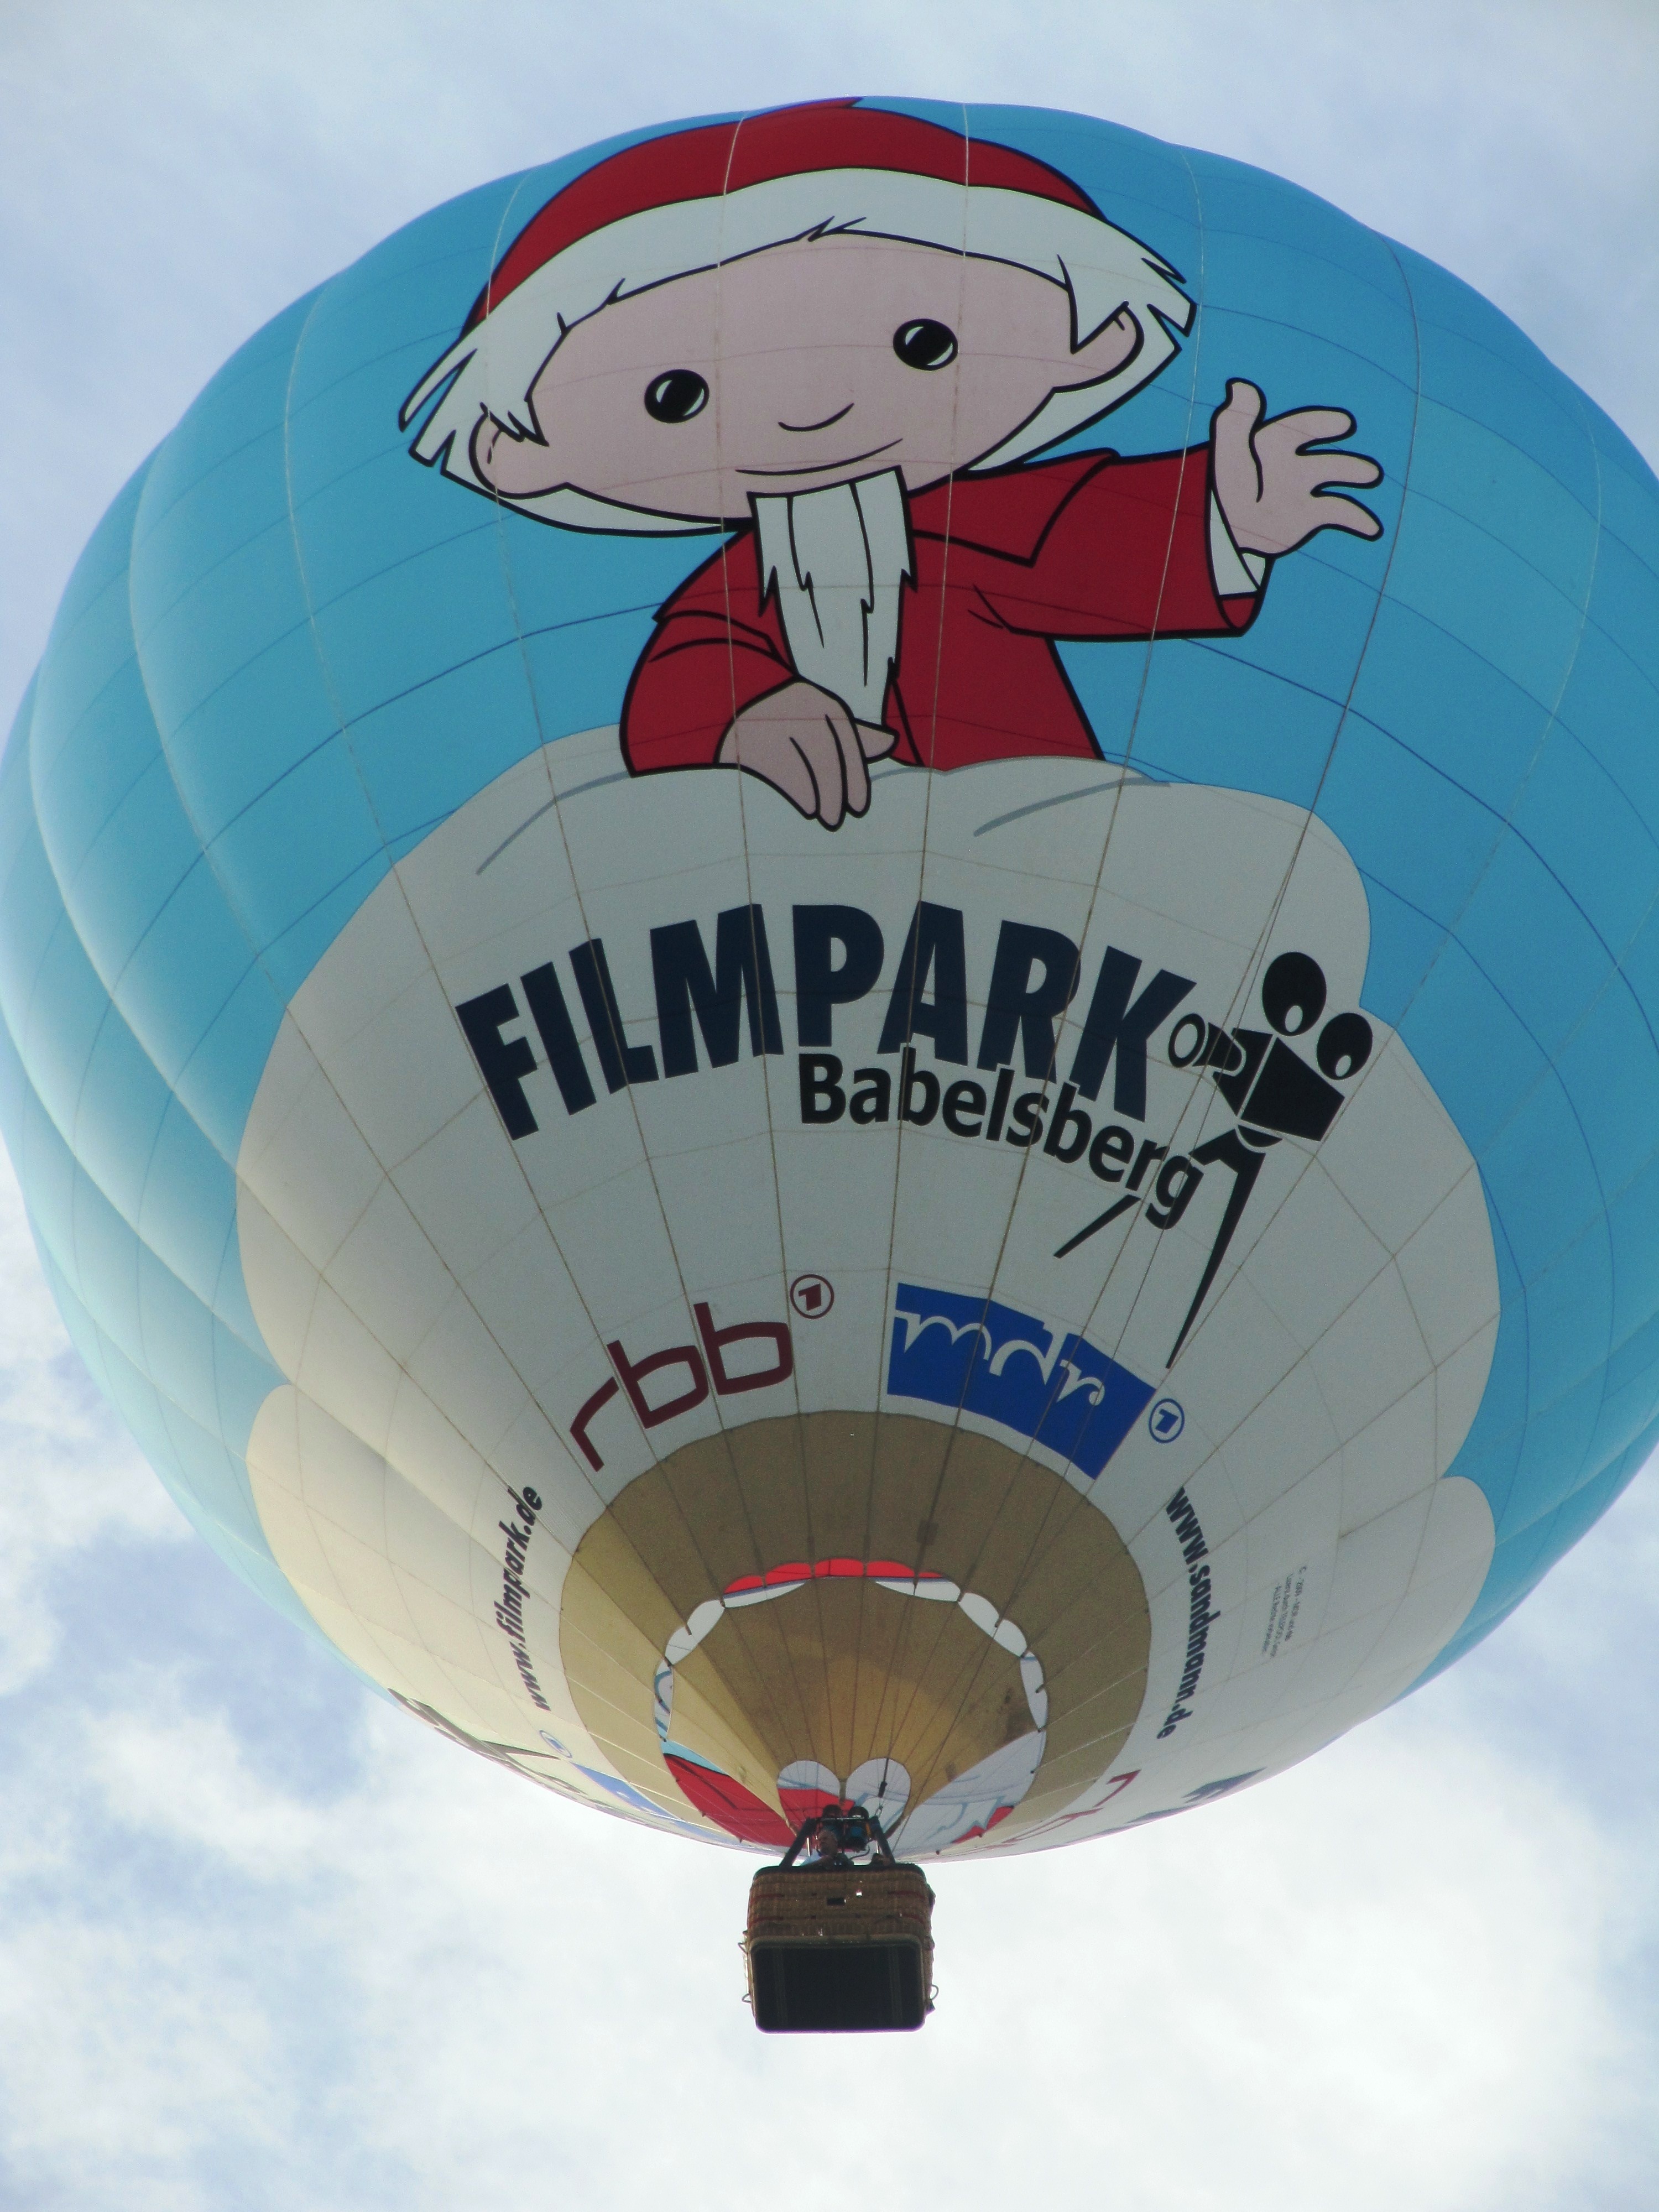
balloon, hot air balloon, aircraft, vehicle, toy, circle, illustration, ball, ballooning, sleeve, captive balloon, sandm nnchen, atmosphere of earth, sandman, filmpark babelsberg, rbb, mdr